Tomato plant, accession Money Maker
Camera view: bottom (45 deg); turntable rotation: 30 degrees
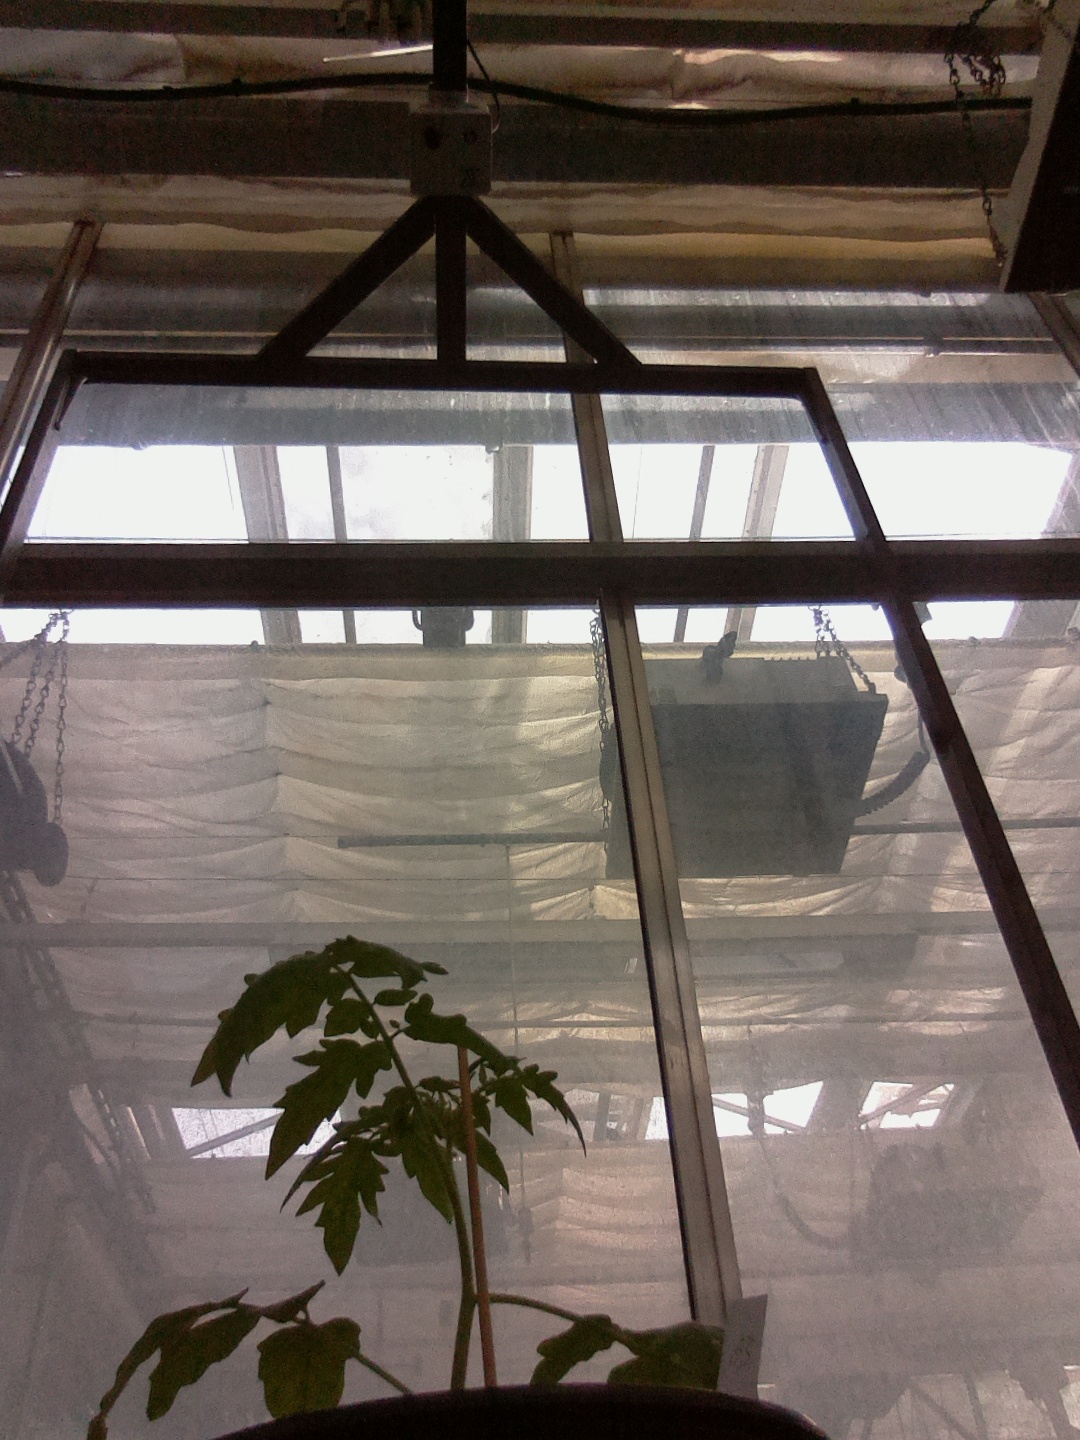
BBCH growth stage 13: 6 of true leaves visible